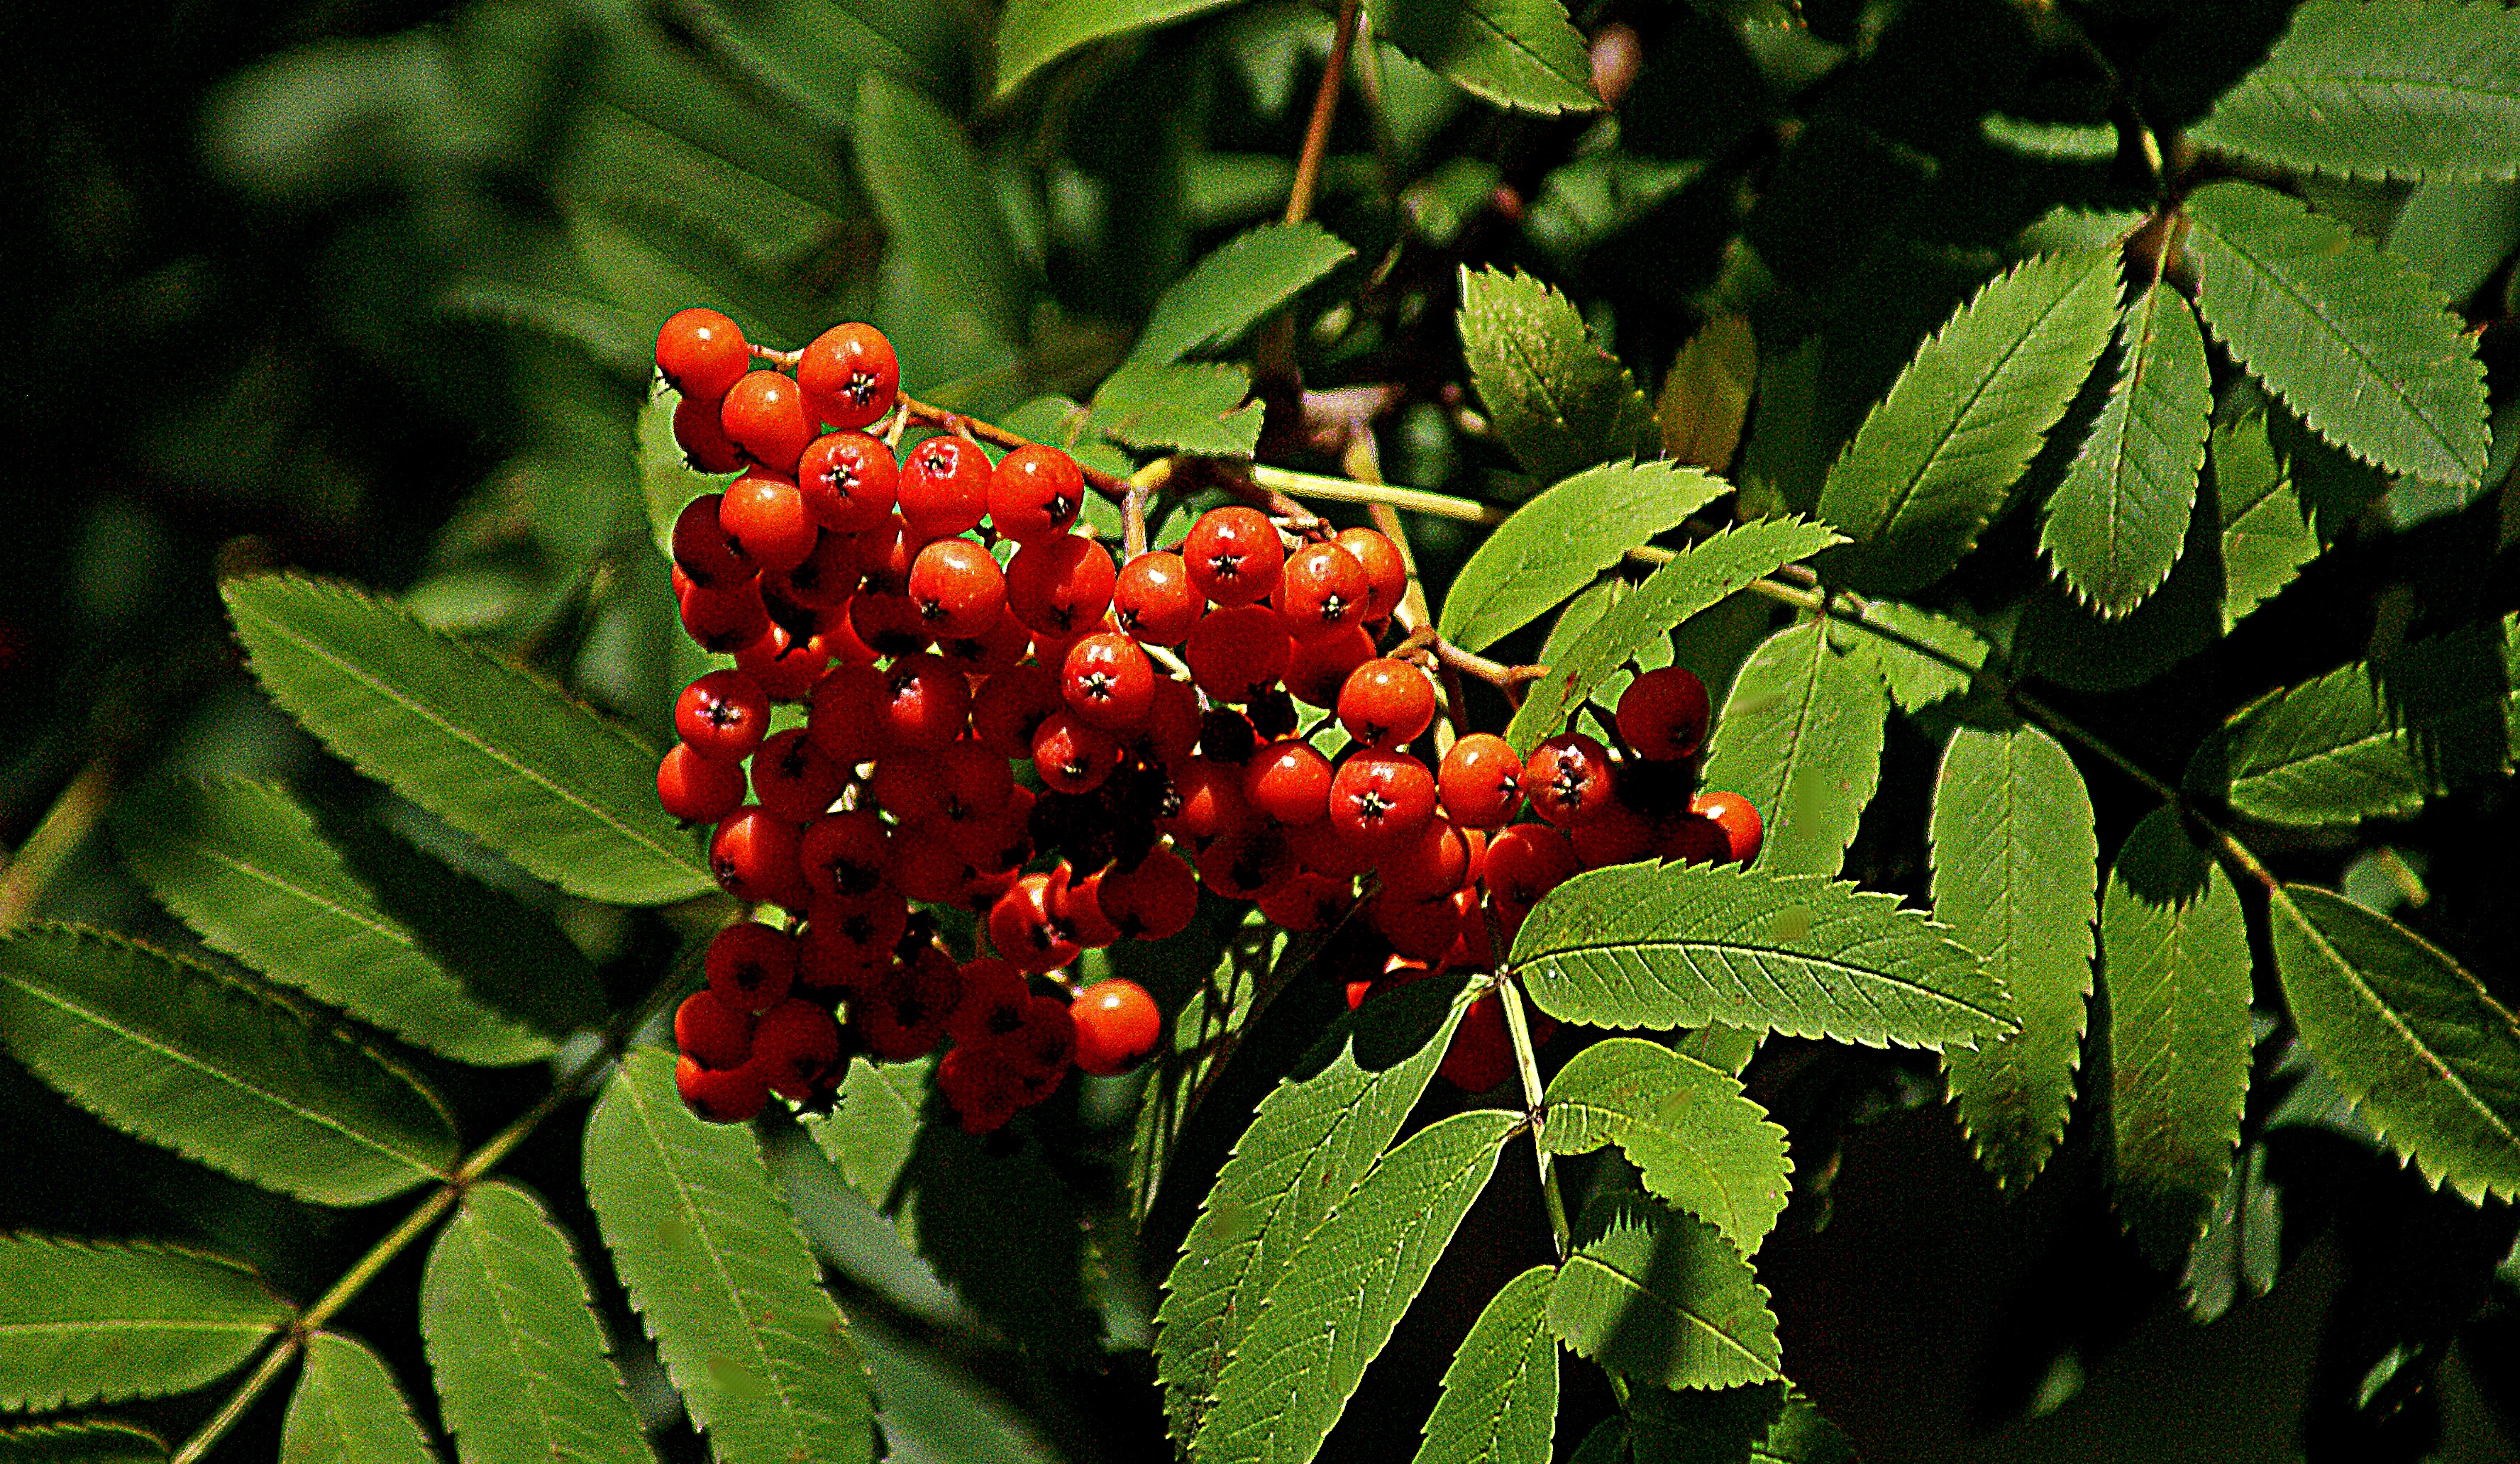
tree, nature, branch, plant, fruit, berry, leaf, flower, foliage, food, red, produce, evergreen, botany, flora, holly, shrub, viburnum, rowan, hawthorn, macro photography, sorbus, flowering plant, red fruits, rowan berries, woody plant, land plant, chinese hawthorn, schisandra, wine raspberry